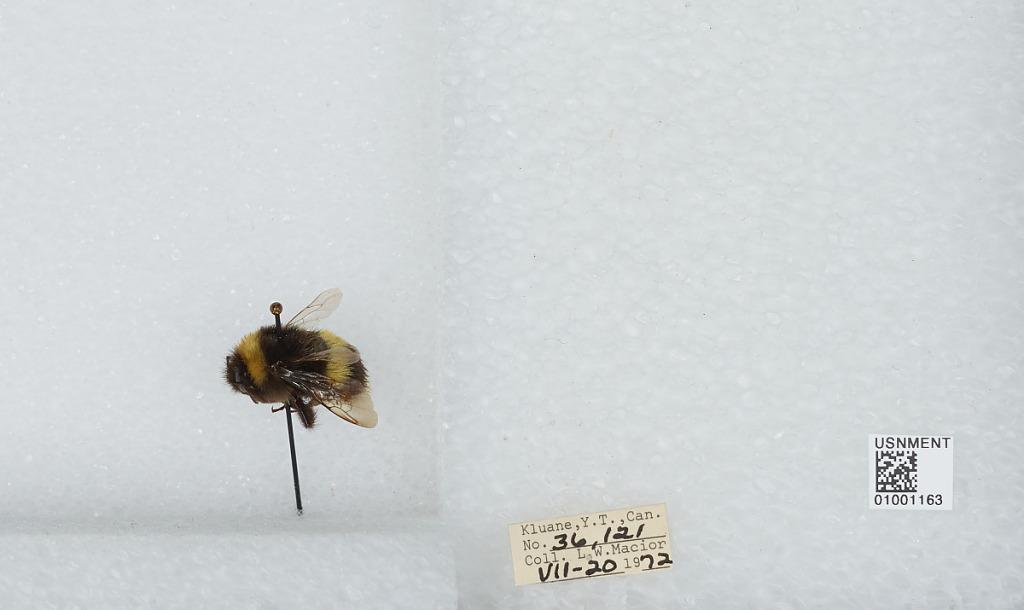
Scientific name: Bombus (Bombus) lucorum (Linnaeus)
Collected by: L. Macior
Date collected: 1972-7-20
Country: Canada
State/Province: Yukon Territory
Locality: Kluane
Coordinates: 60.75, -139.5